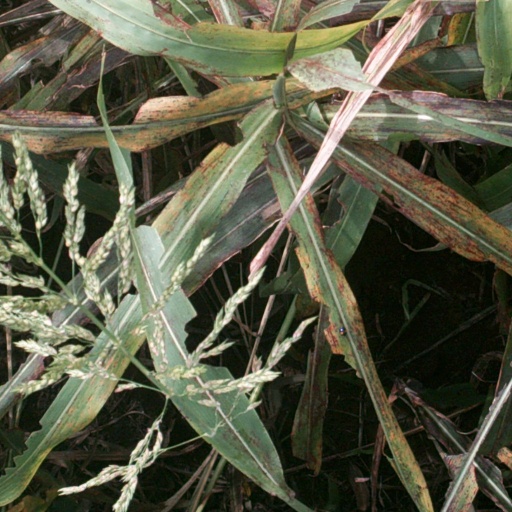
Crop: sorghum